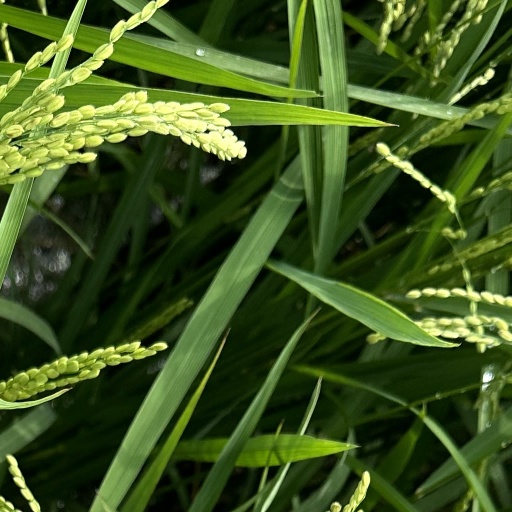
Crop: rice